Wilberforce Colony

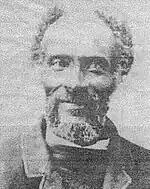
Peter Butler, an early Wilberforce settler who arrived around 1840. By the end of the 20th century only Butler's family had descendants still in the area of the Wilberforce Colony village.

The schism between the original Cincinnati families and new settlers eventually led to the decline of the colony. The Cincinnati leaders came from city life and did not adapt well to the harsh farming environment. Within that first decade, many of the leaders of the emigration movement who had located in Wilberforce, left the community. In addition, both fundraising agents failed to live up to expectations. By 1839, suspicions of wrongdoing, particularly by Lewis, exacerbated the problems of Wilberforce. According to a historian of the area: